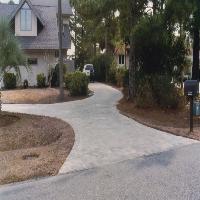
Weather: cloudy or overcast